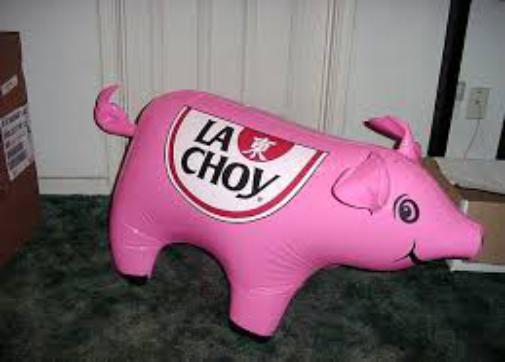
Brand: La Choy
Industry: Food